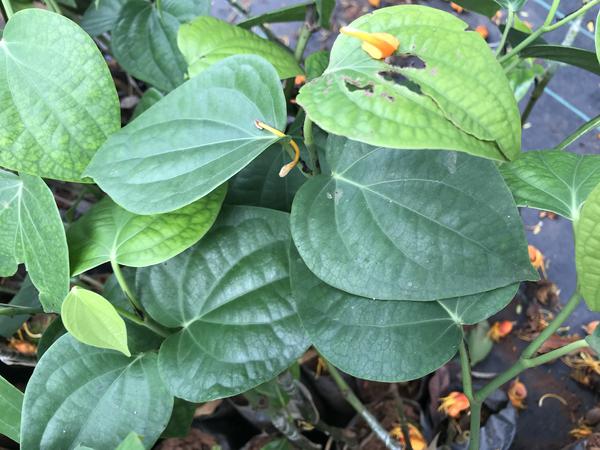
Plant: Pepper